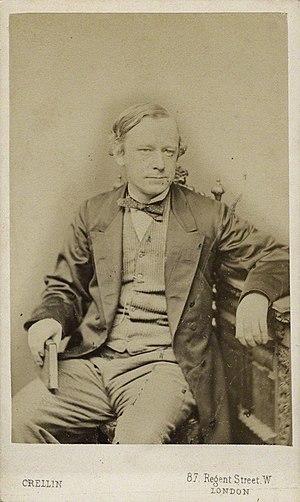
John Robert Seeley est un essayiste et historien anglais.